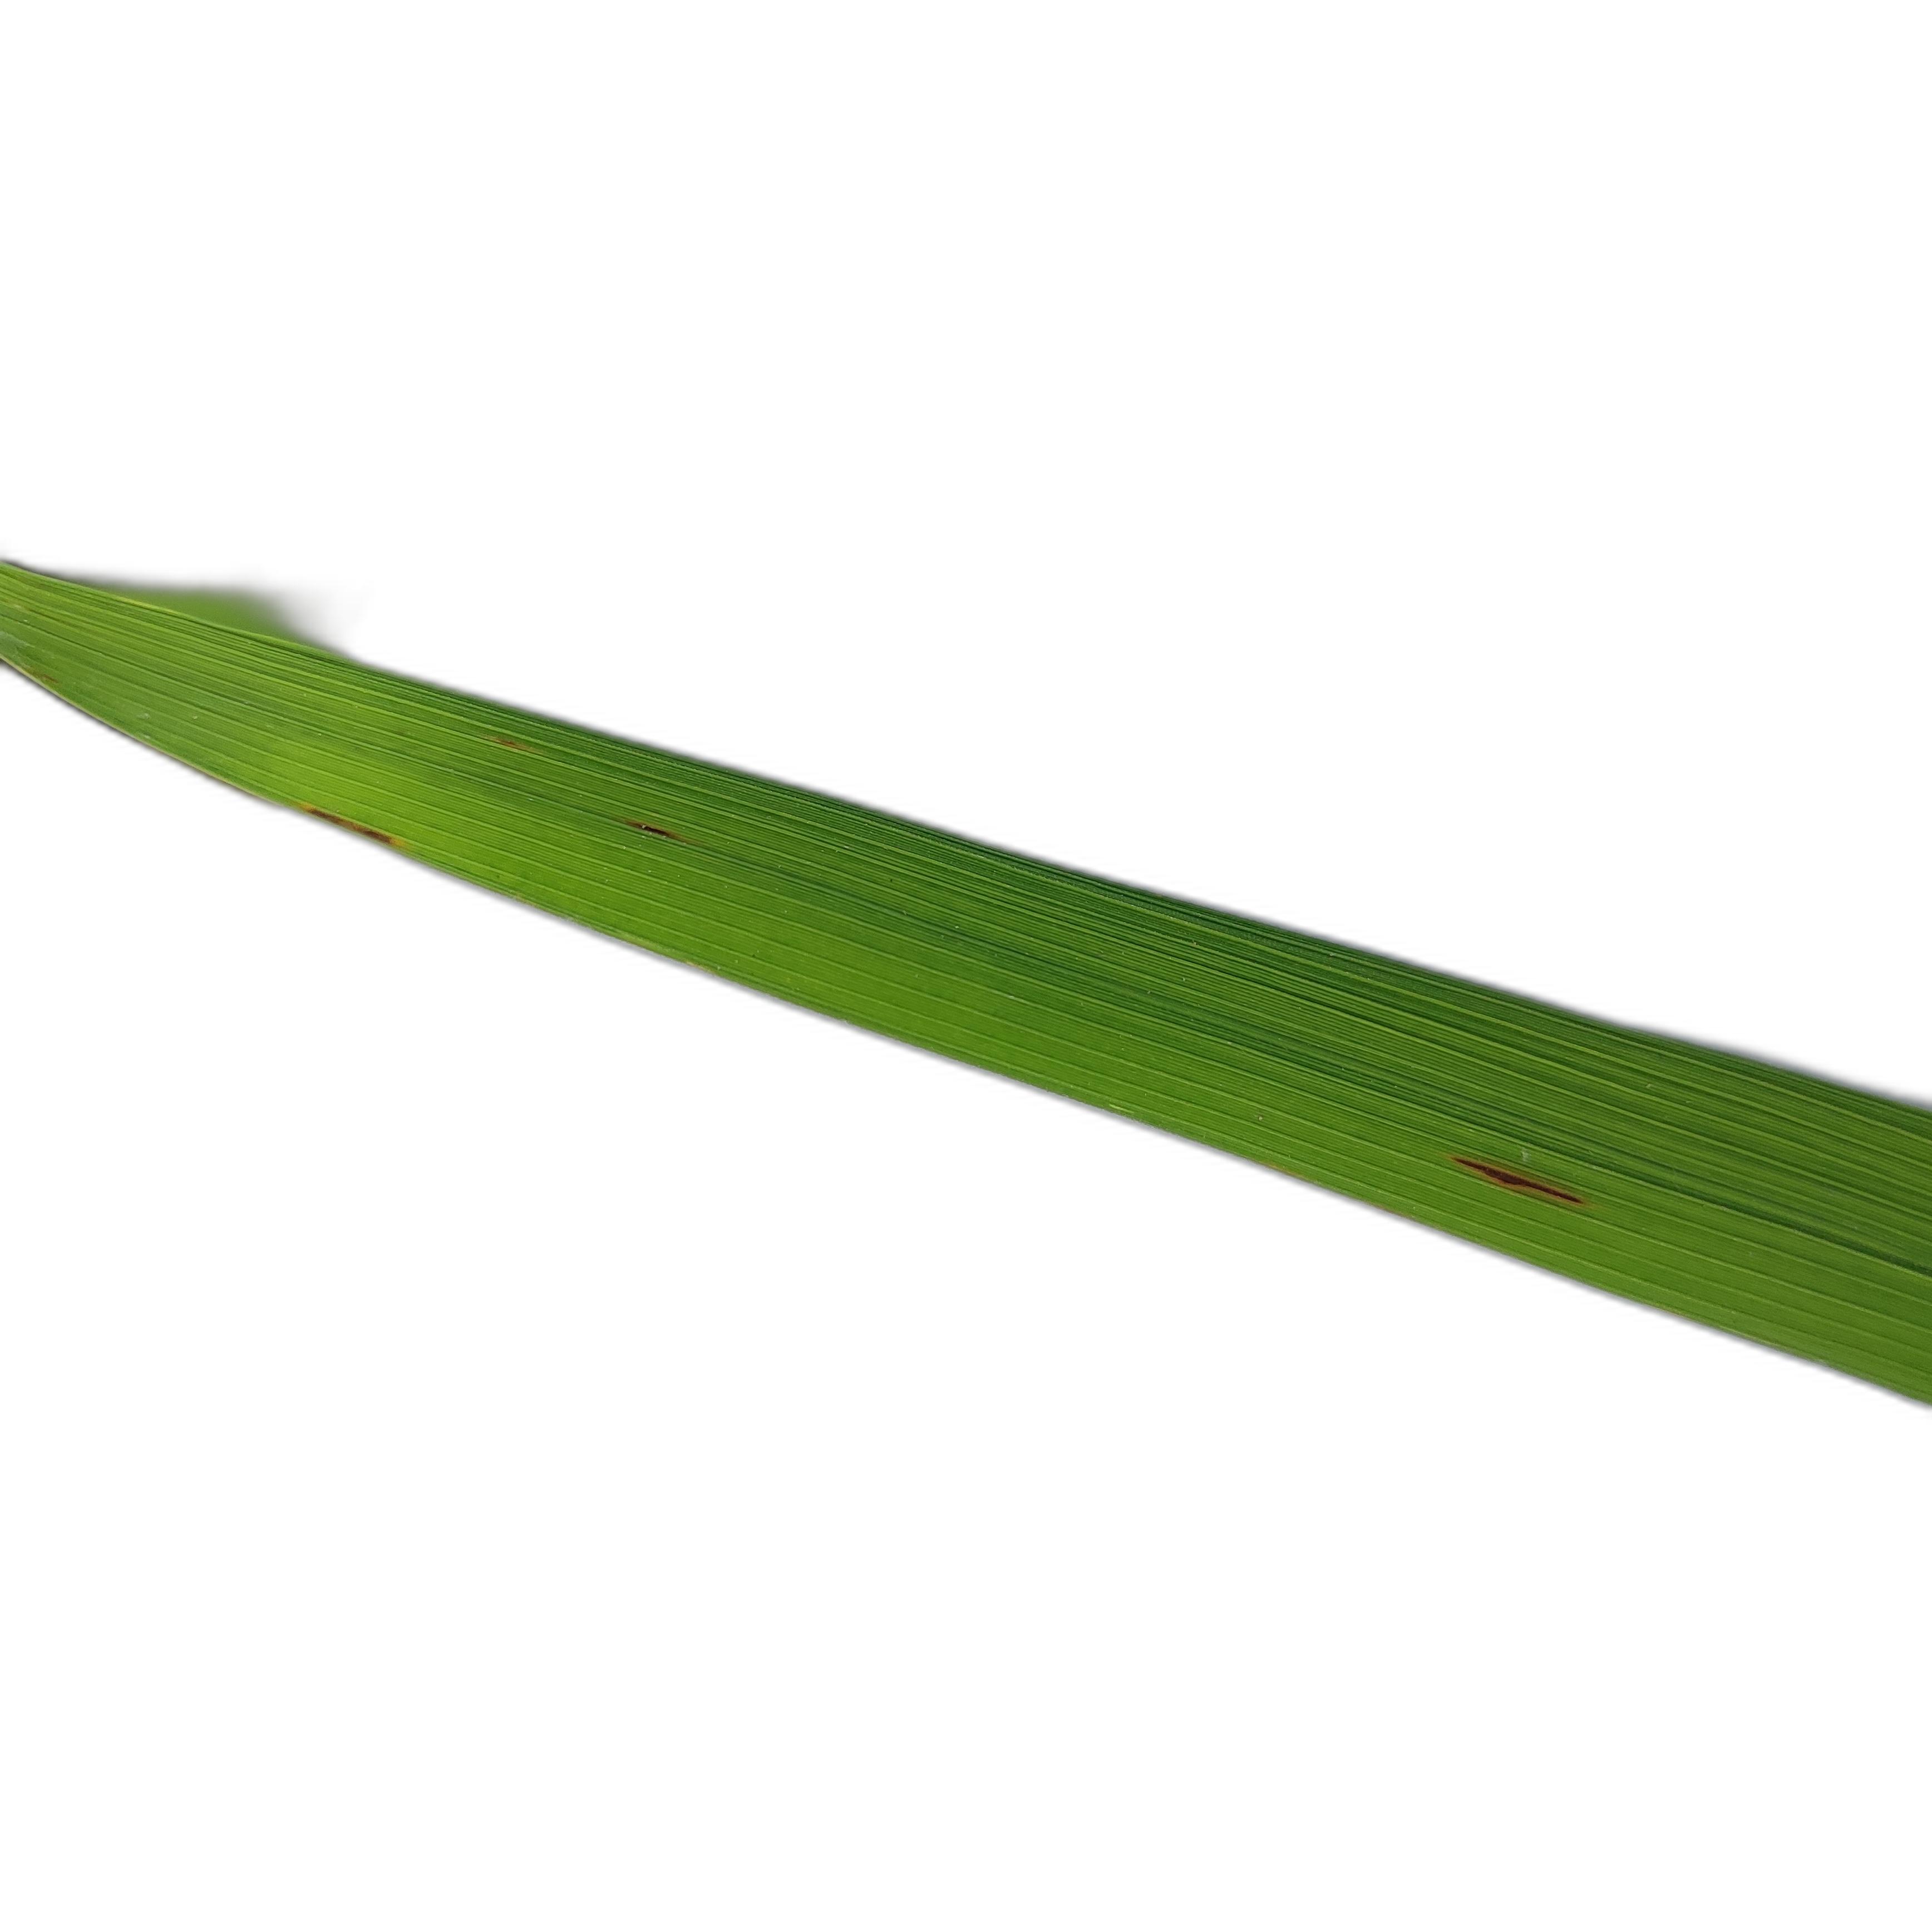
Label: Rice Blast